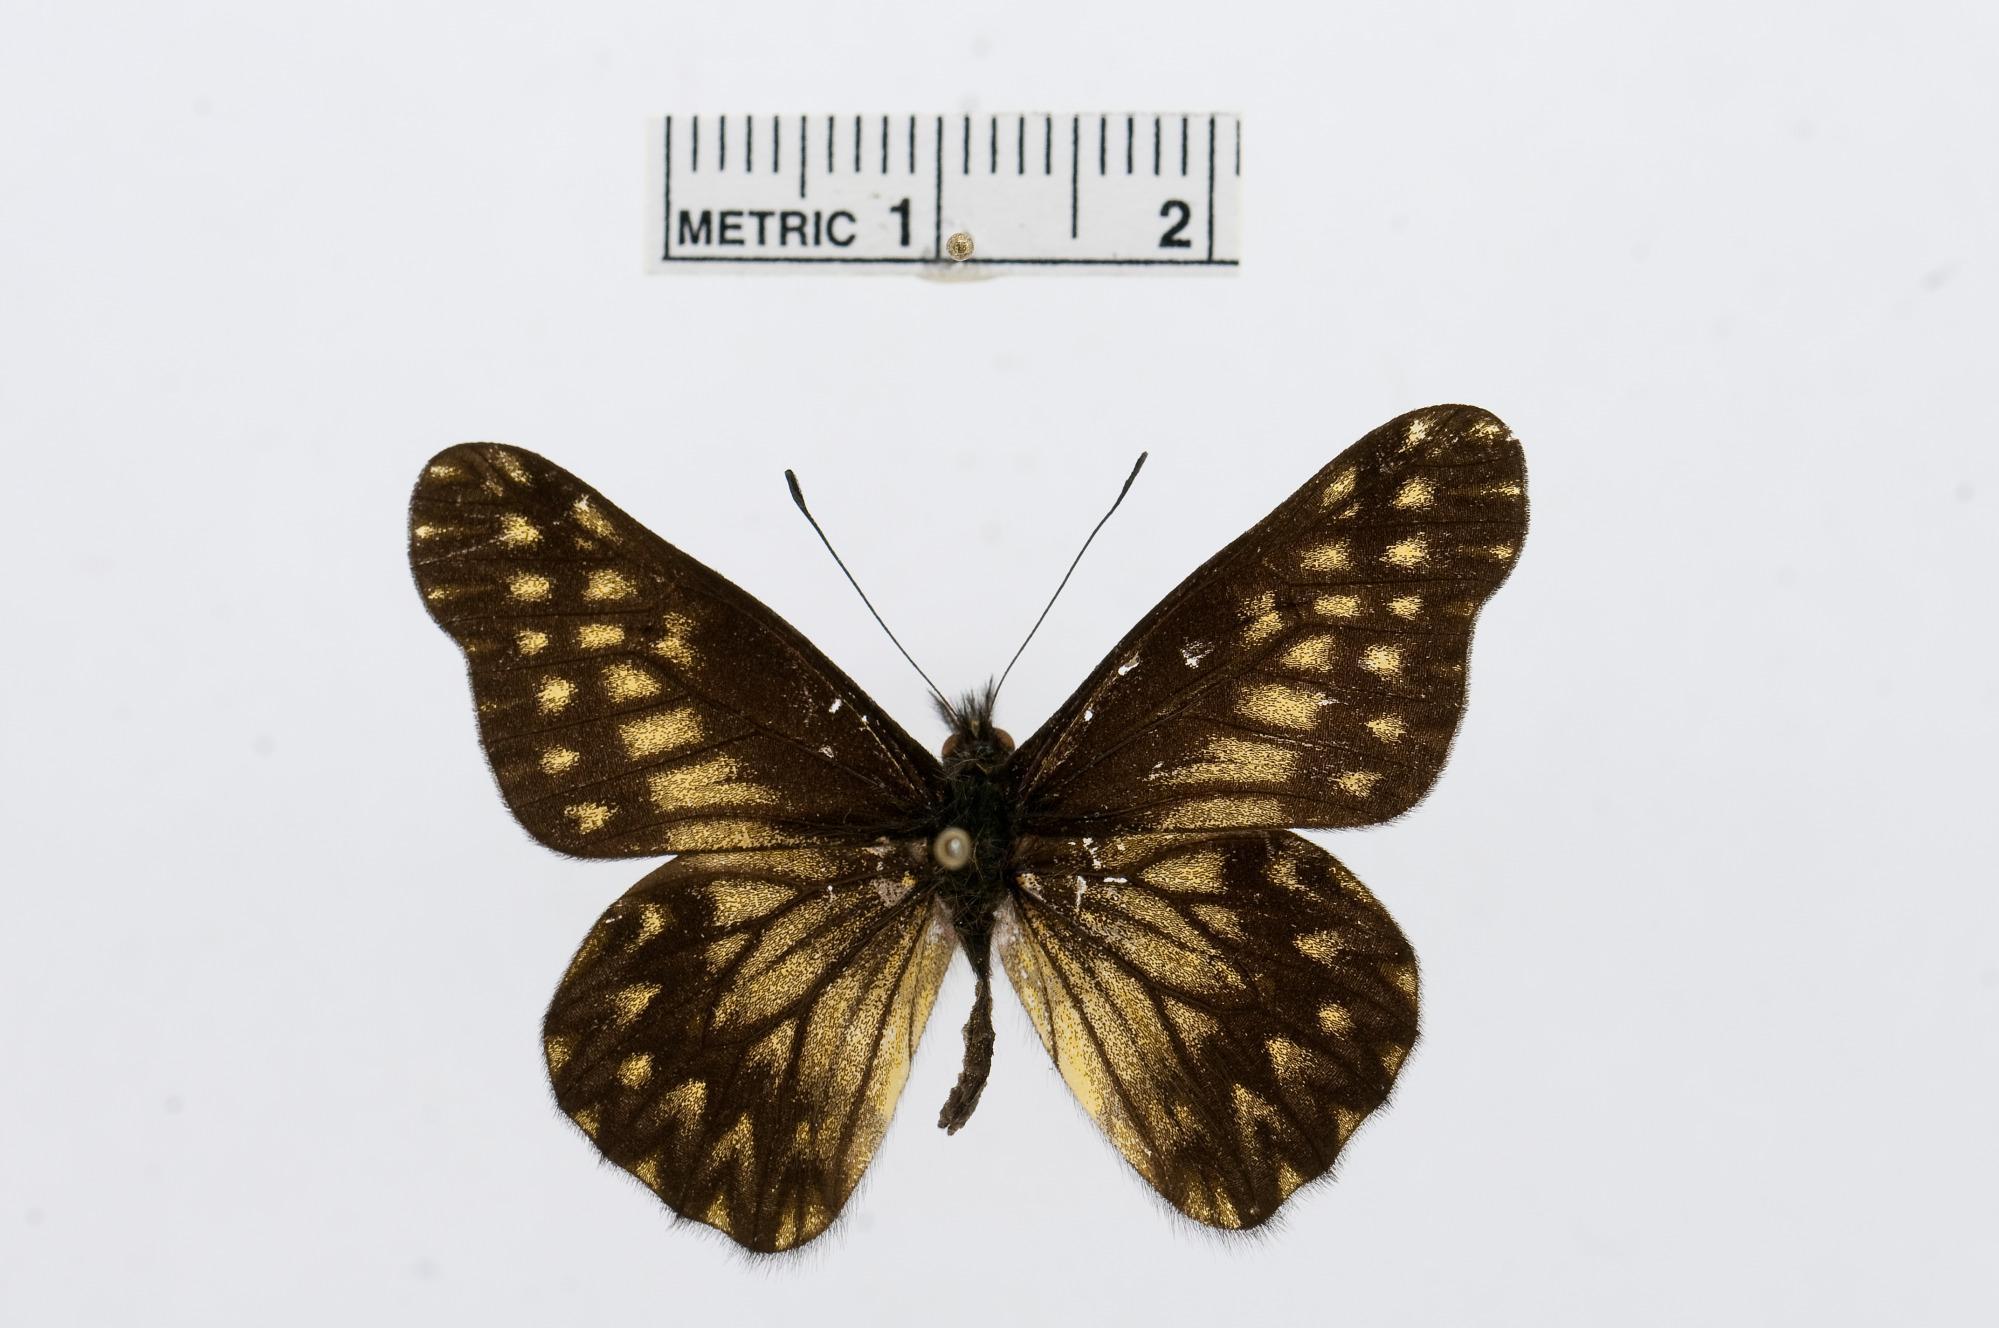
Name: Catasticta pinava
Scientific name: Catasticta pinava
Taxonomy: Animalia, Arthropoda, Hexapoda, Insecta, Lepidoptera, Pieridae, Pierinae